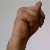
The image shows a hand gesture representing the letter 'N' in Indian Sign Language.